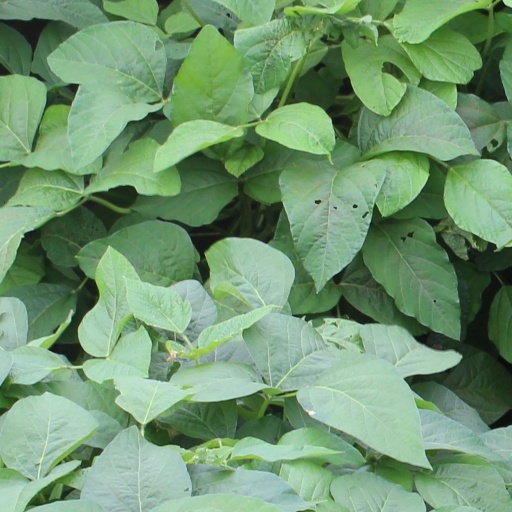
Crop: soybean